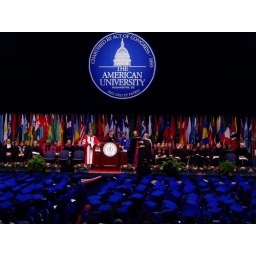
That's me in the back with the blue hat and blonde hair. Right there.